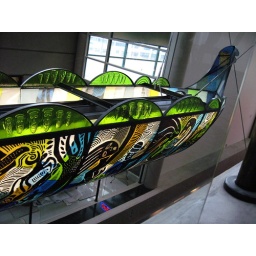
viking glass boats in the hotel murano lobby. madrona fiber arts 2008